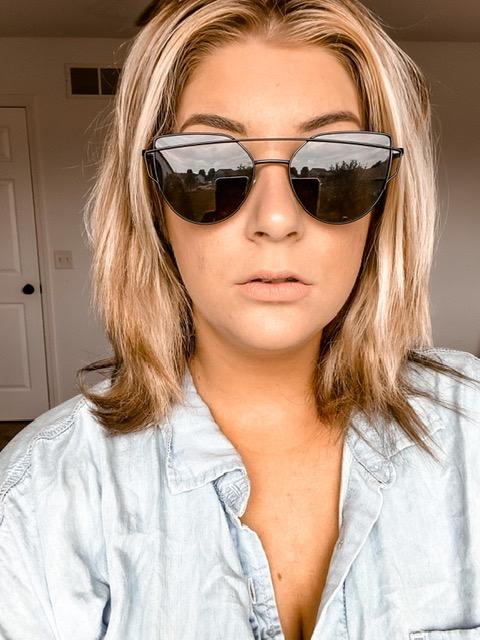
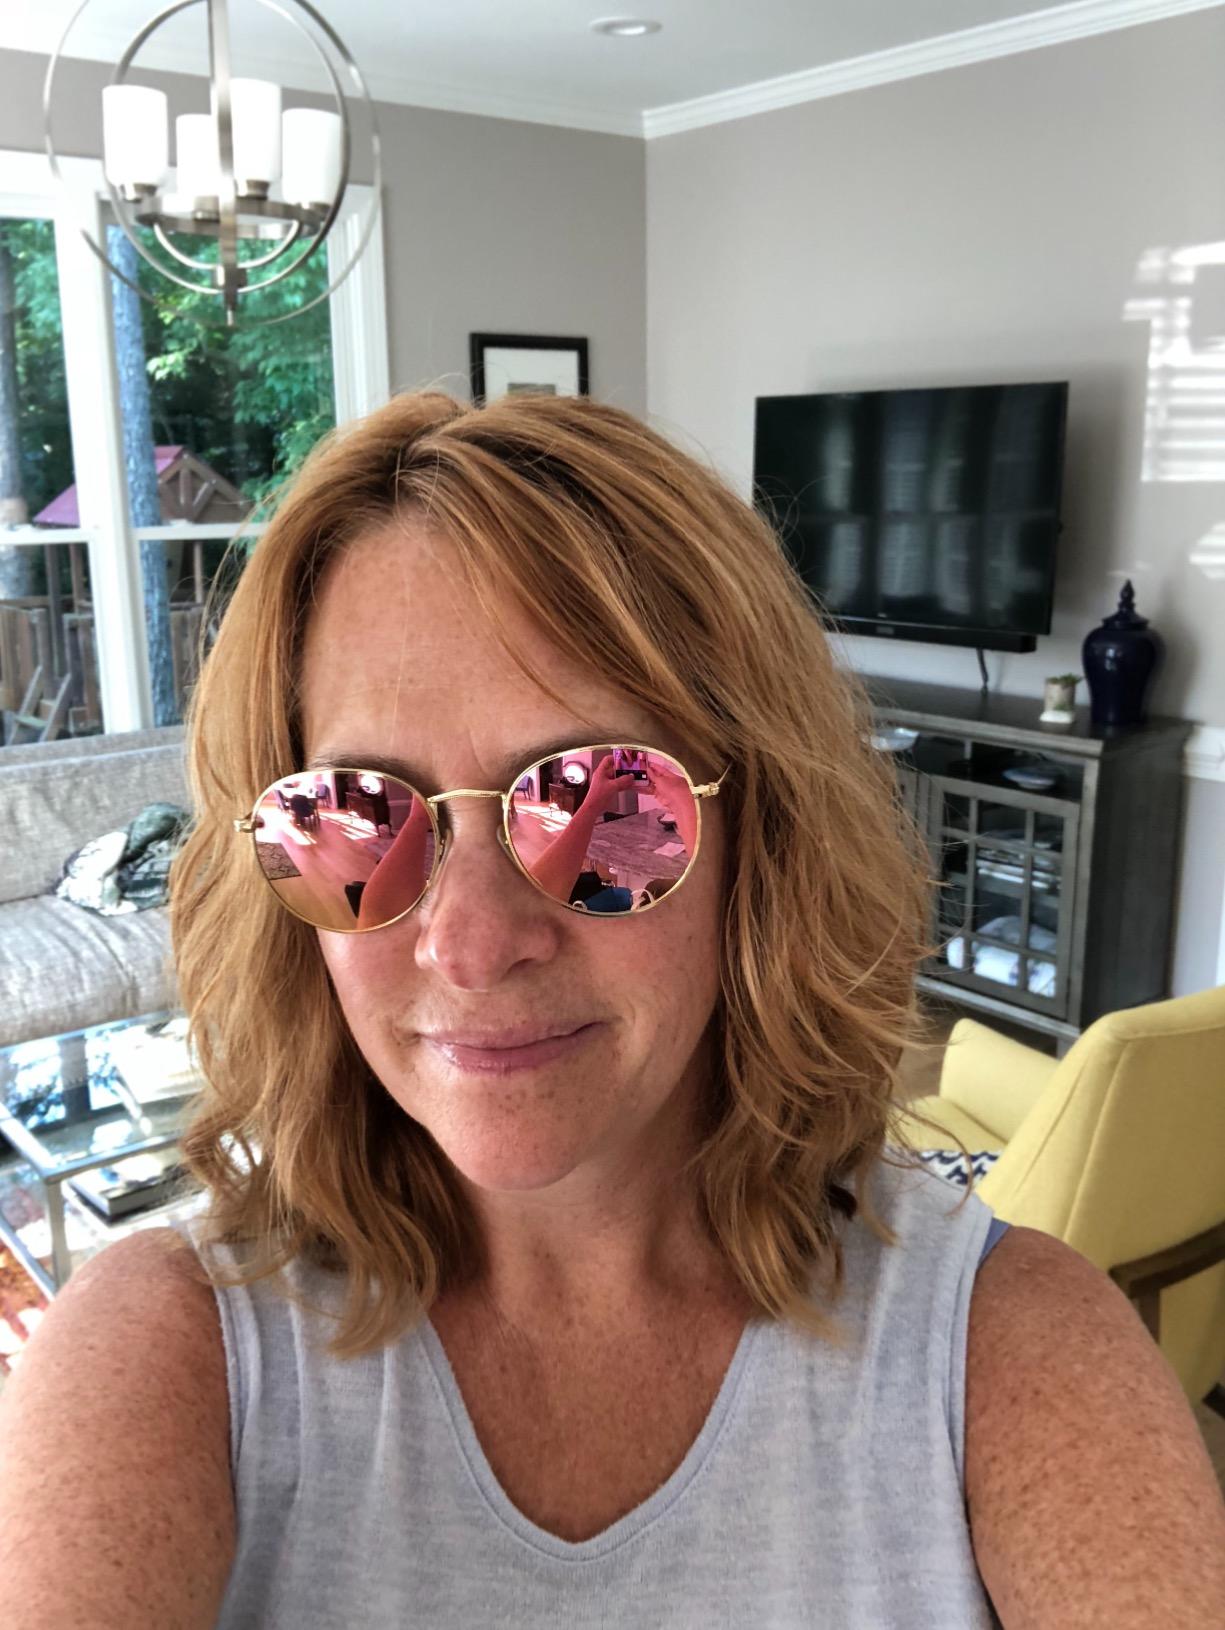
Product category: accessories_sunglasses
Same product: no